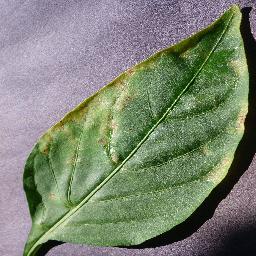
Label: Pepper,_bell___Bacterial_spot